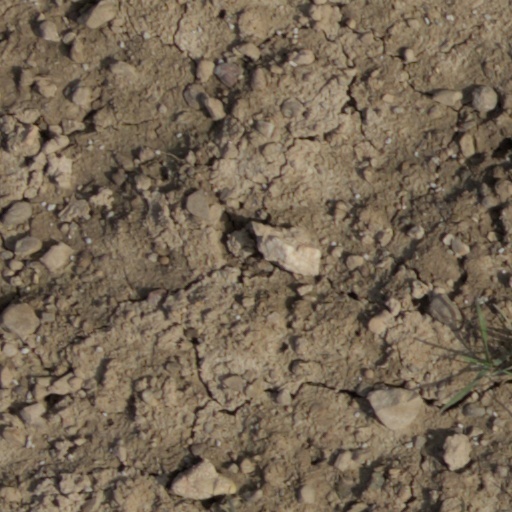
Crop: wheat